Faculty of Veterinary Sciences, University of Buenos Aires

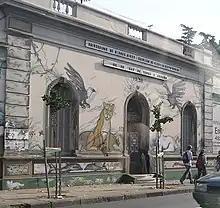
Pedro J. Schang building, seat of the faculty's immunology office.

The Faculty of Veterinary Sciences has six research institutes: the Instituto de Investigación y Tecnología en Reproducción Animal ("Institute of Research and Technology on Animal Reproduction", INITRA), the Instituto de Investigaciones en Producción Animal ("Institute of Animal Production Research", INPA – a joint institute alongside CONICET), the Centro de Estudios Transdisciplinarios del Agua ("Center for Transdisciplinary Water Studies", CETA), the Centro de Estudios Transdisciplinarios de Epidemiología ("Center for Transdisciplinary Epidemiology Studies", CETE), the Instituto de Fisiopatología Cardiovascular ("Institute of Cardiovascular Physiotherapy, INFICA – a joint institute alongside the Faculty of Medical Sciences), and the Instituto de Investigaciones Clínicas Veterinarias ("Institute of Clinical Veterinary Research", INCLIVET). Scientific research in the faculty is often published through its periodic journal, "InVet", which is published since 1999.